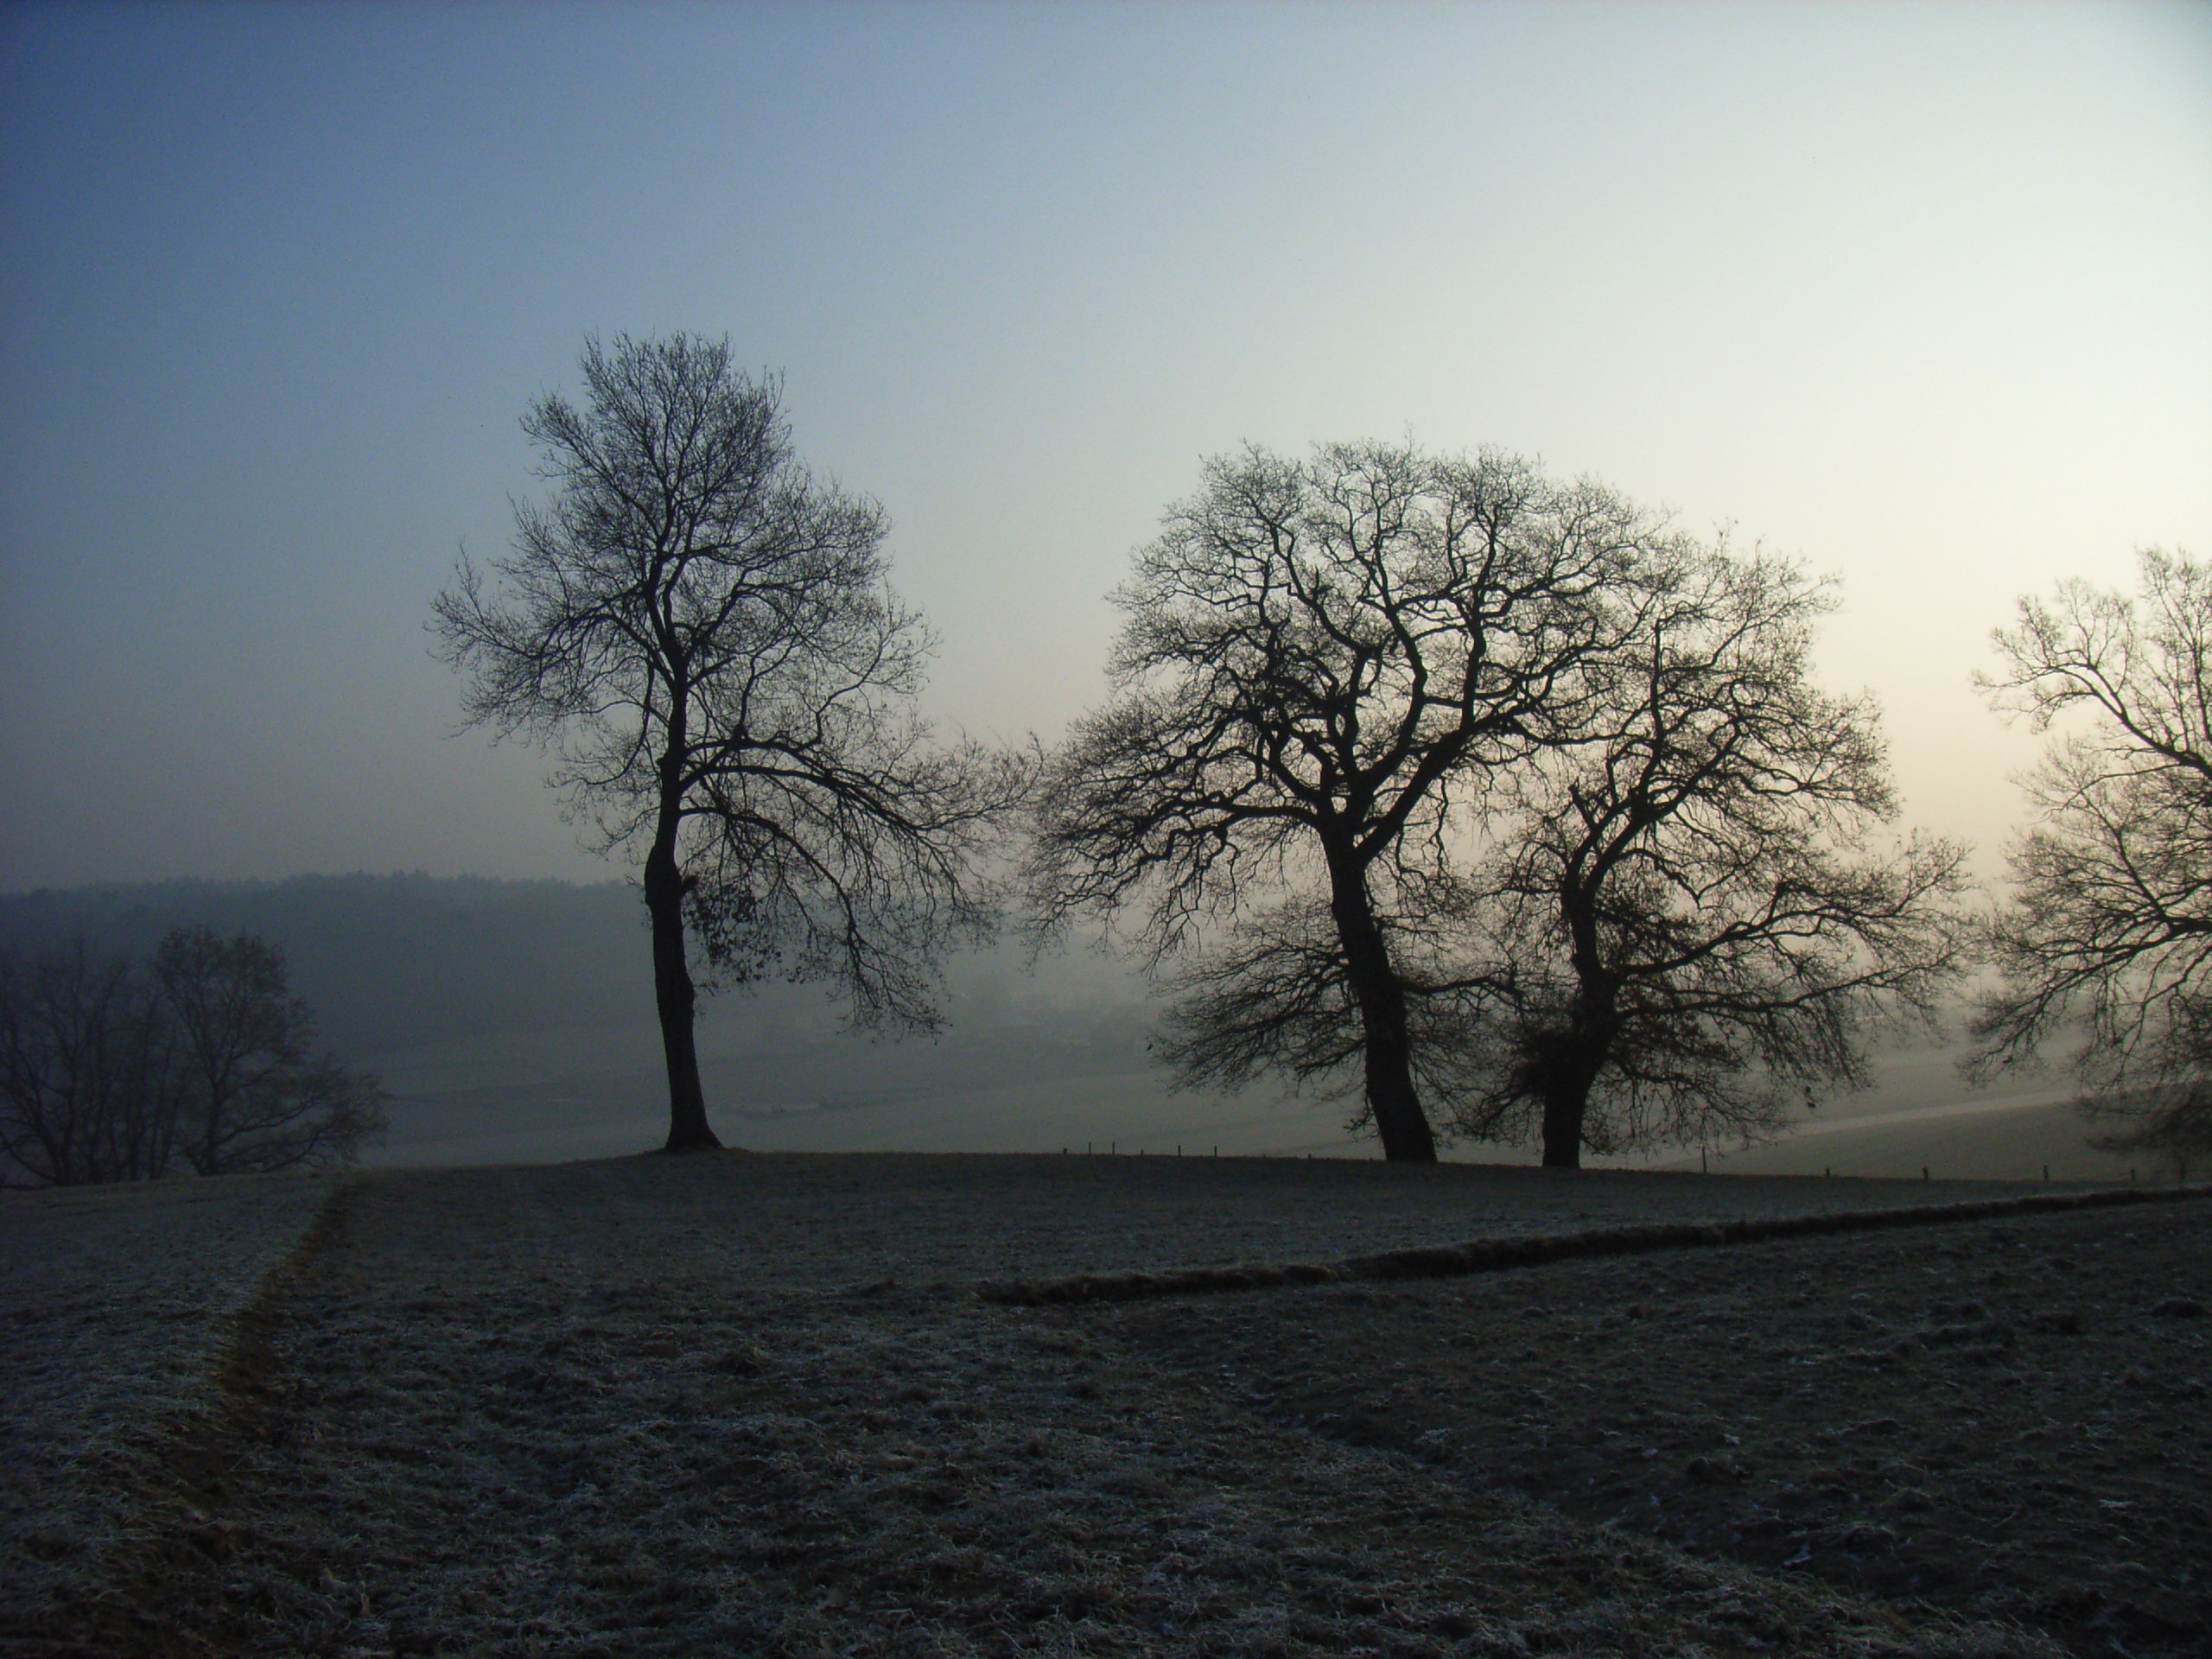
landscape, tree, nature, branch, snow, cold, winter, light, cloud, plant, sky, sun, fog, sunrise, sunset, mist, sunlight, morning, frost, dawn, atmosphere, dusk, evening, weather, darkness, season, freezing, atmospheric phenomenon, woody plant